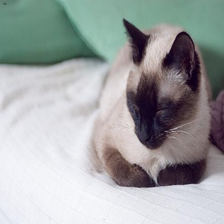
Species: cat
Breed: Siamese